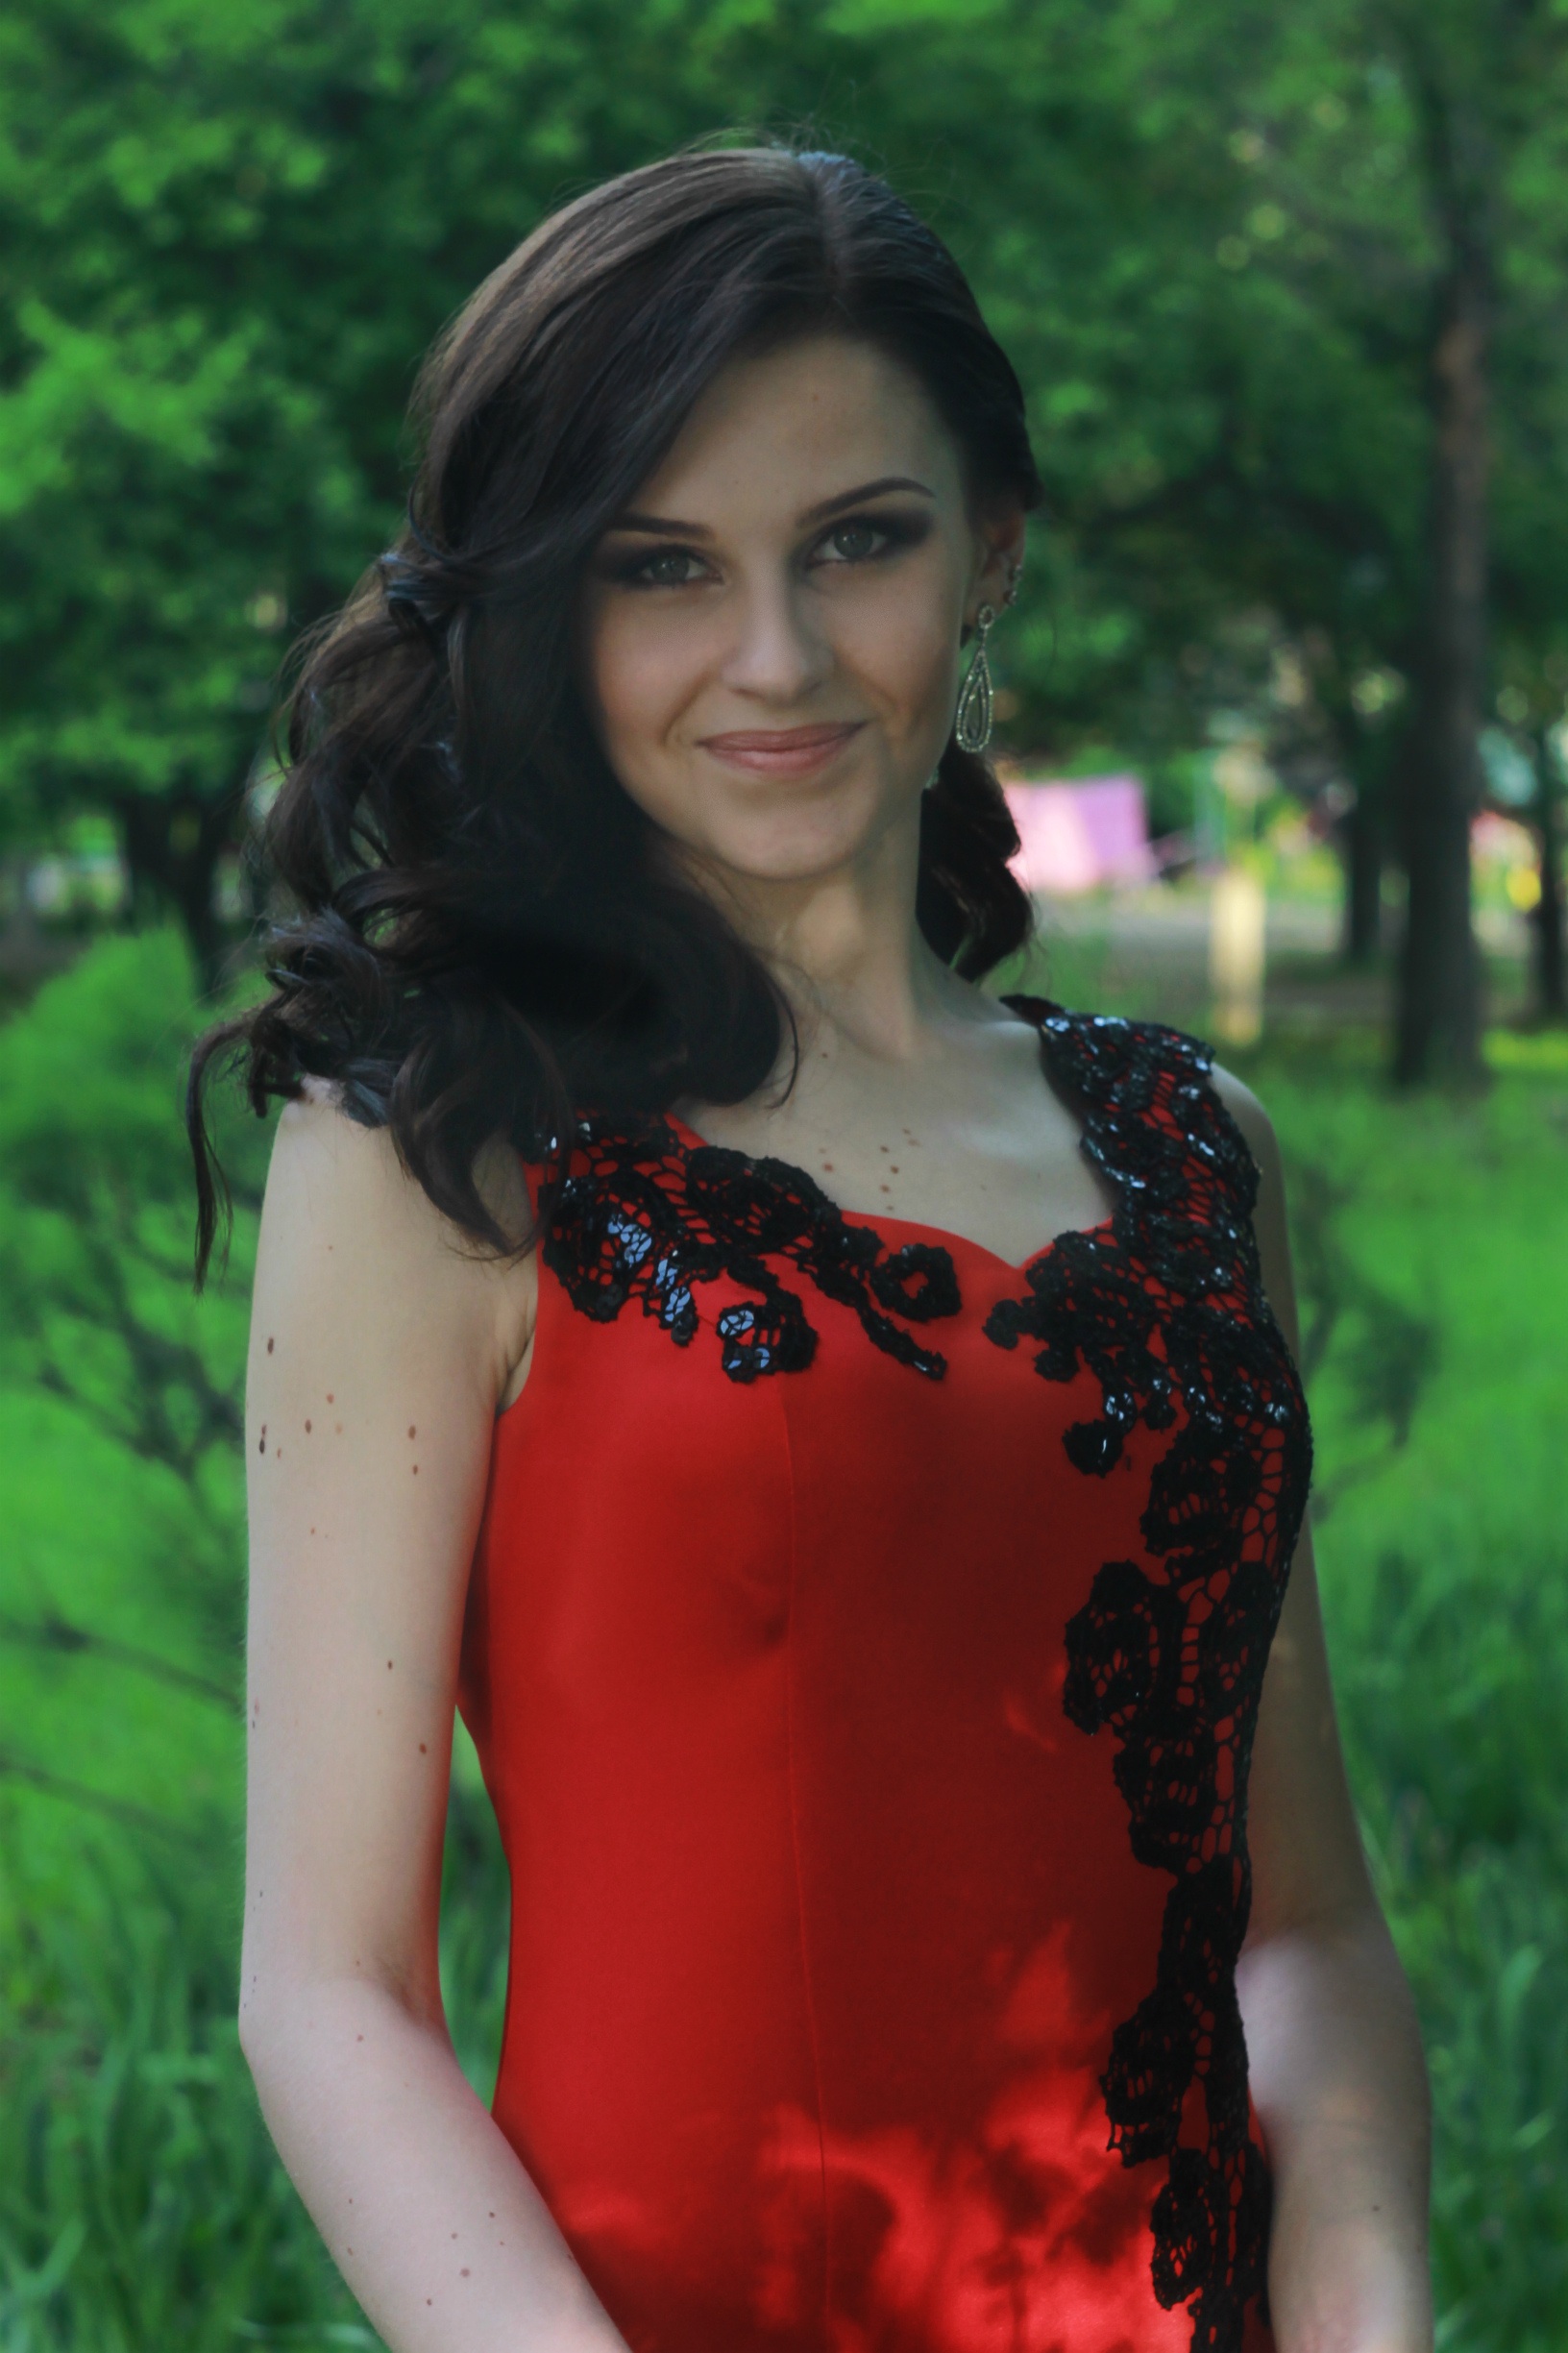
girl, woman, photography, trunk, model, green, red, fashion, lady, long hair, human body, black hair, dress, beauty, abdomen, photo shoot, brown hair